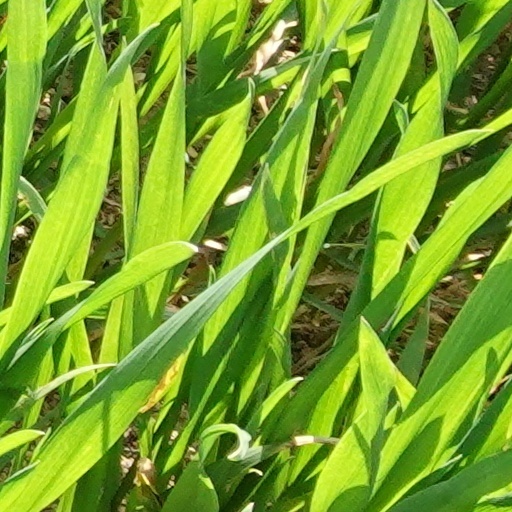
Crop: wheat